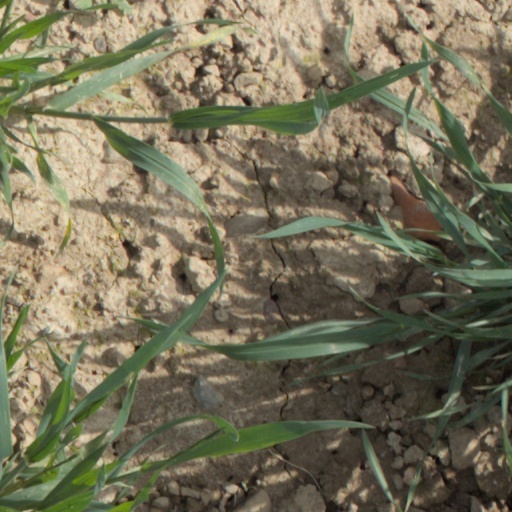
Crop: wheat